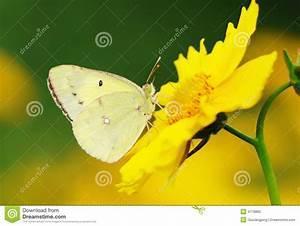
butterfly